Queen's Own Yorkshire Dragoons

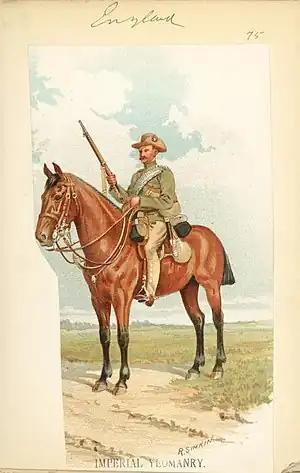
Richard Simkin's illustration of an Imperial Yeomanry trooper; the Yorkshire IY wore their slouch hats with the other side turned up.

The Yeomanry was not intended to serve overseas, but due to the string of defeats during Black Week in December 1899, the British government realised they were going to need more troops than just the regular army. A Royal Warrant was issued on 24 December 1899 to allow volunteer forces to serve in the Second Boer War. The Royal Warrant asked standing Yeomanry regiments to provide service companies of approximately 115 men each for the Imperial Yeomanry, which was equipped to operate as Mounted infantry. The regiment provided: